Charles K. Kao

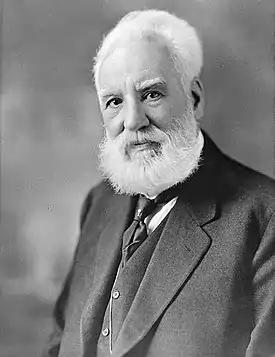
Alexander Graham Bell, pioneer of telecommunication and an alumnus of University College London (UCL), was awarded the first U.S. patent for telephone in 1876. After 90 years in 1966, Kao and Hockham published their groundbreaking article in fibre-optic communication. Kao is also an alumnus of UCL, and was awarded the prestigious Alexander Graham Bell Medal of IEEE in 1985. Kao was awarded an honorary doctorate by UCL in 2010.

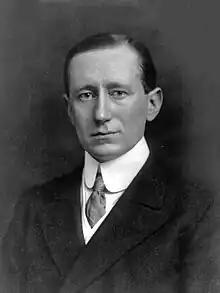
Guglielmo Marconi, pioneer of wireless telecommunication, was awarded half of the 1909 Nobel Prize in Physics. In 2009, the century anniversary of Marconi's Nobel, Kao was awarded half of the same prize for his pioneer work on optical fibre which has "rewired the world". Kao was also awarded the Marconi Prize in 1985, and is a Fellow of the Marconi Society.

Kao donated most of his prize medals to the Chinese University of Hong Kong.